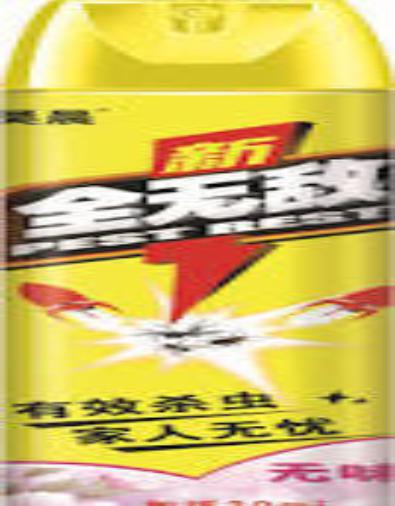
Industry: Necessities